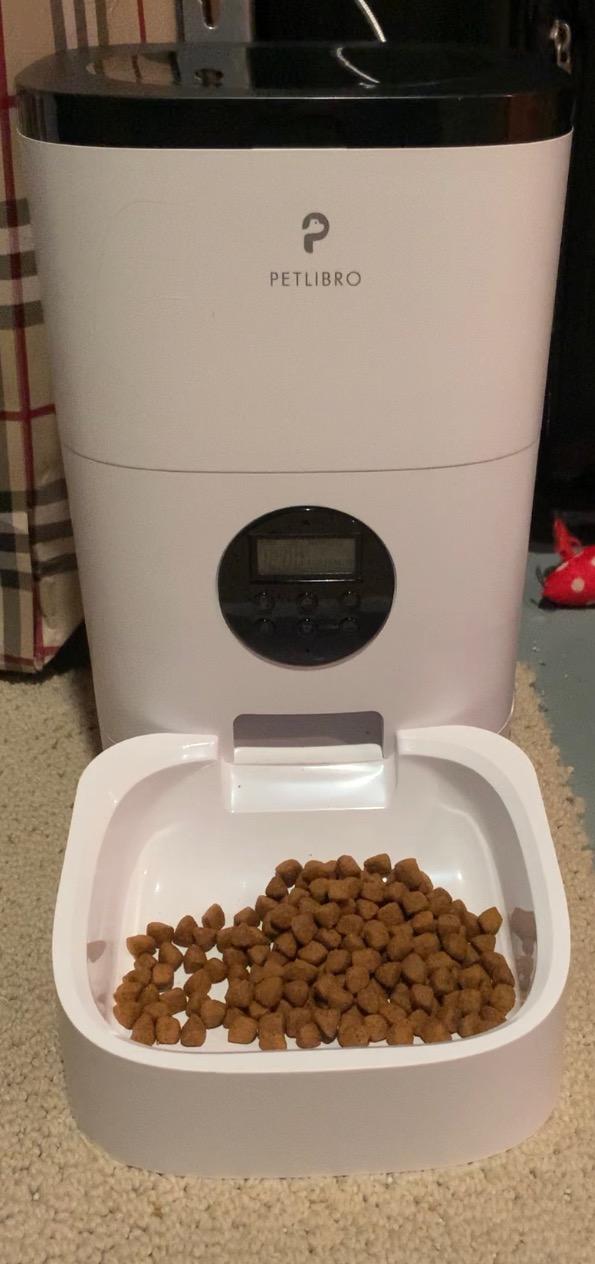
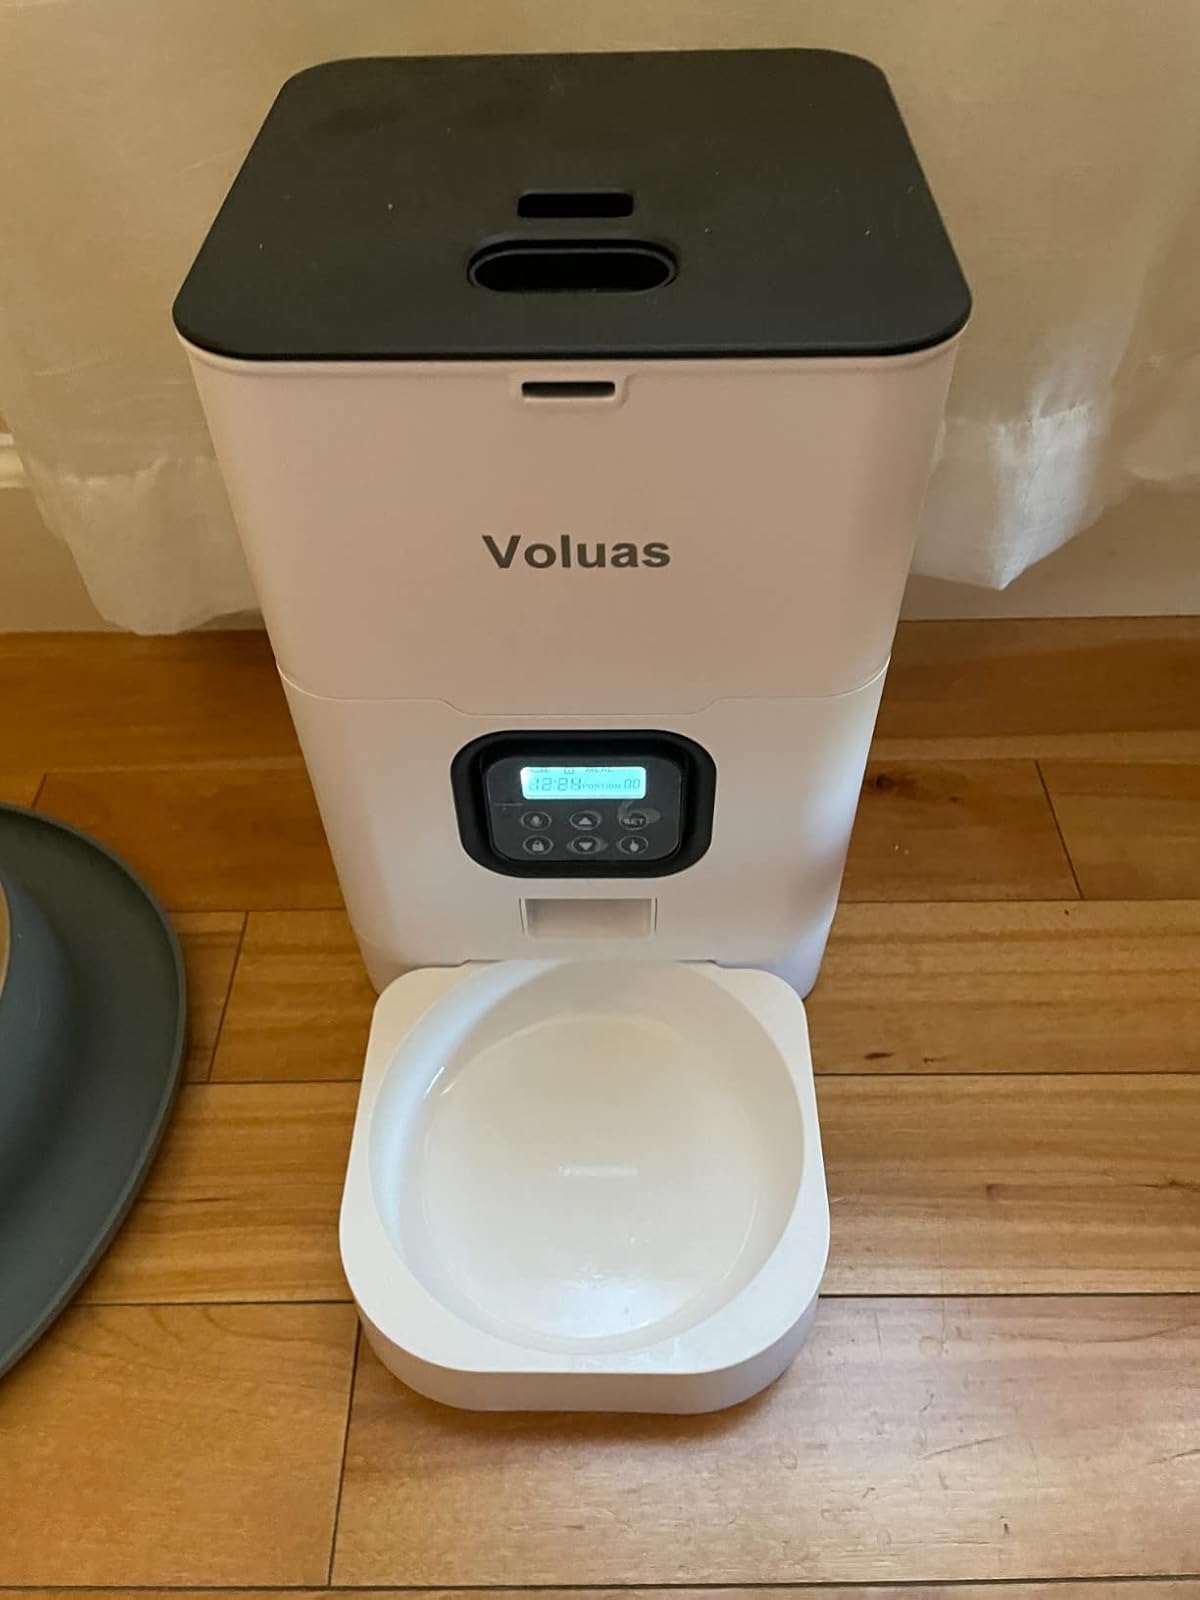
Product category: items_feeder
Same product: no